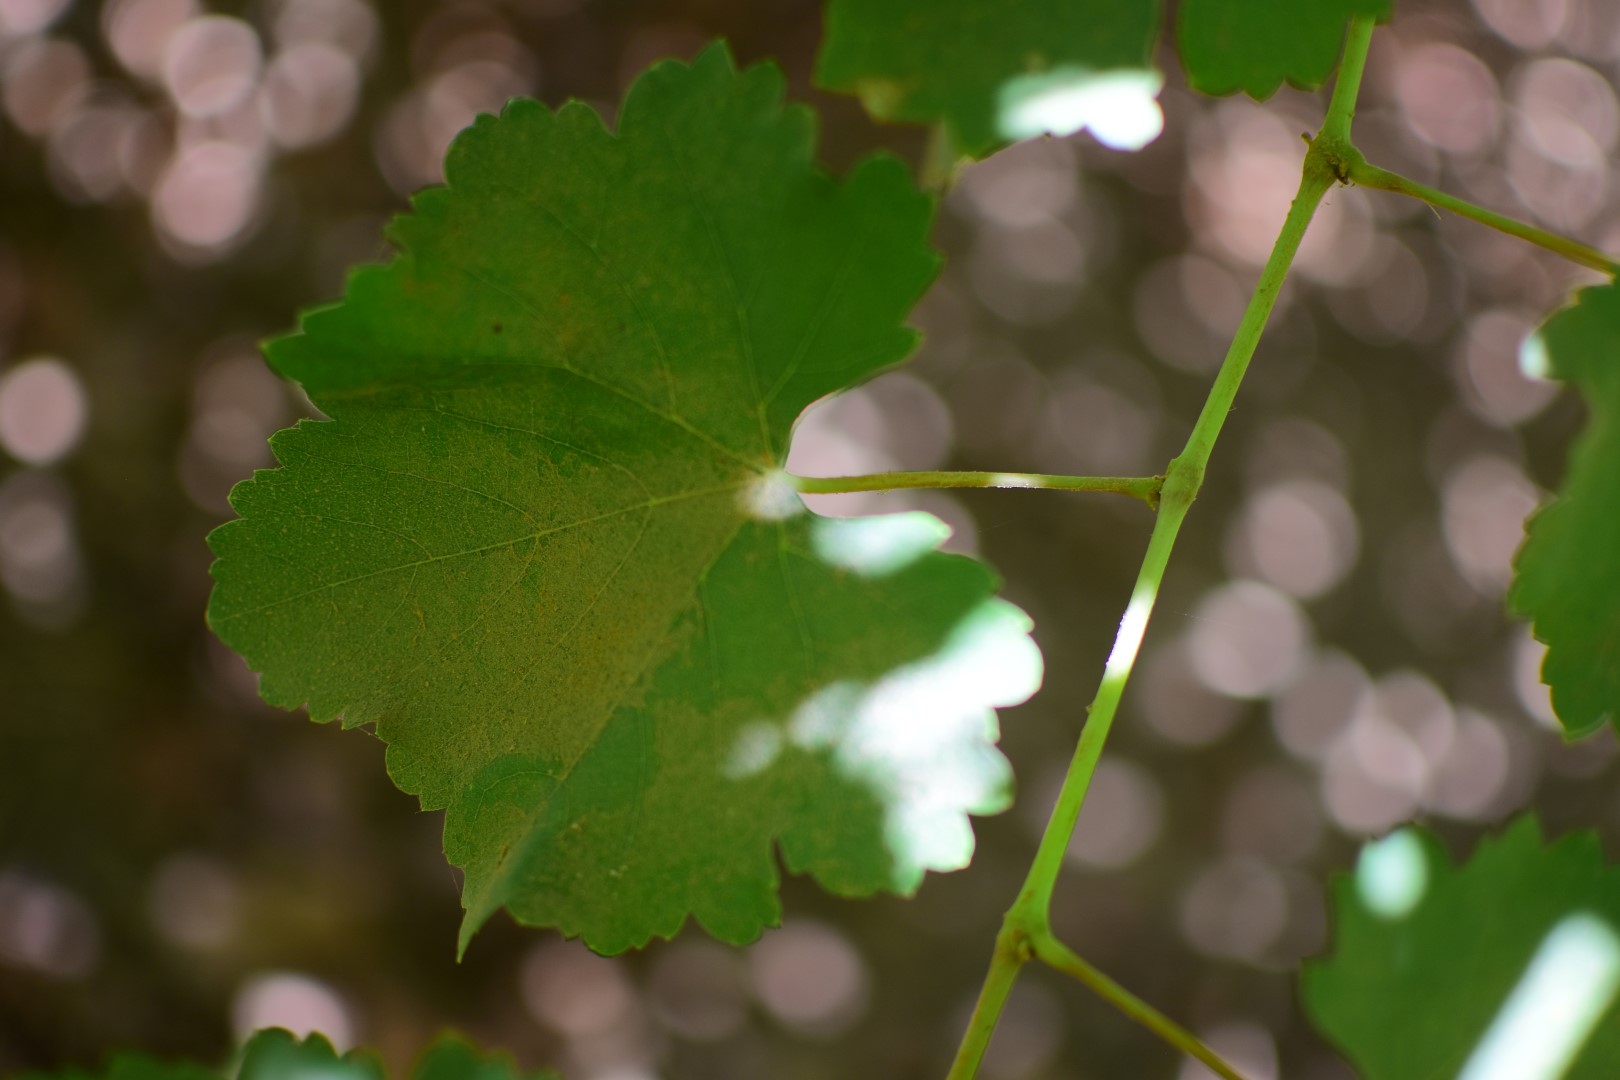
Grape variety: Frinsi